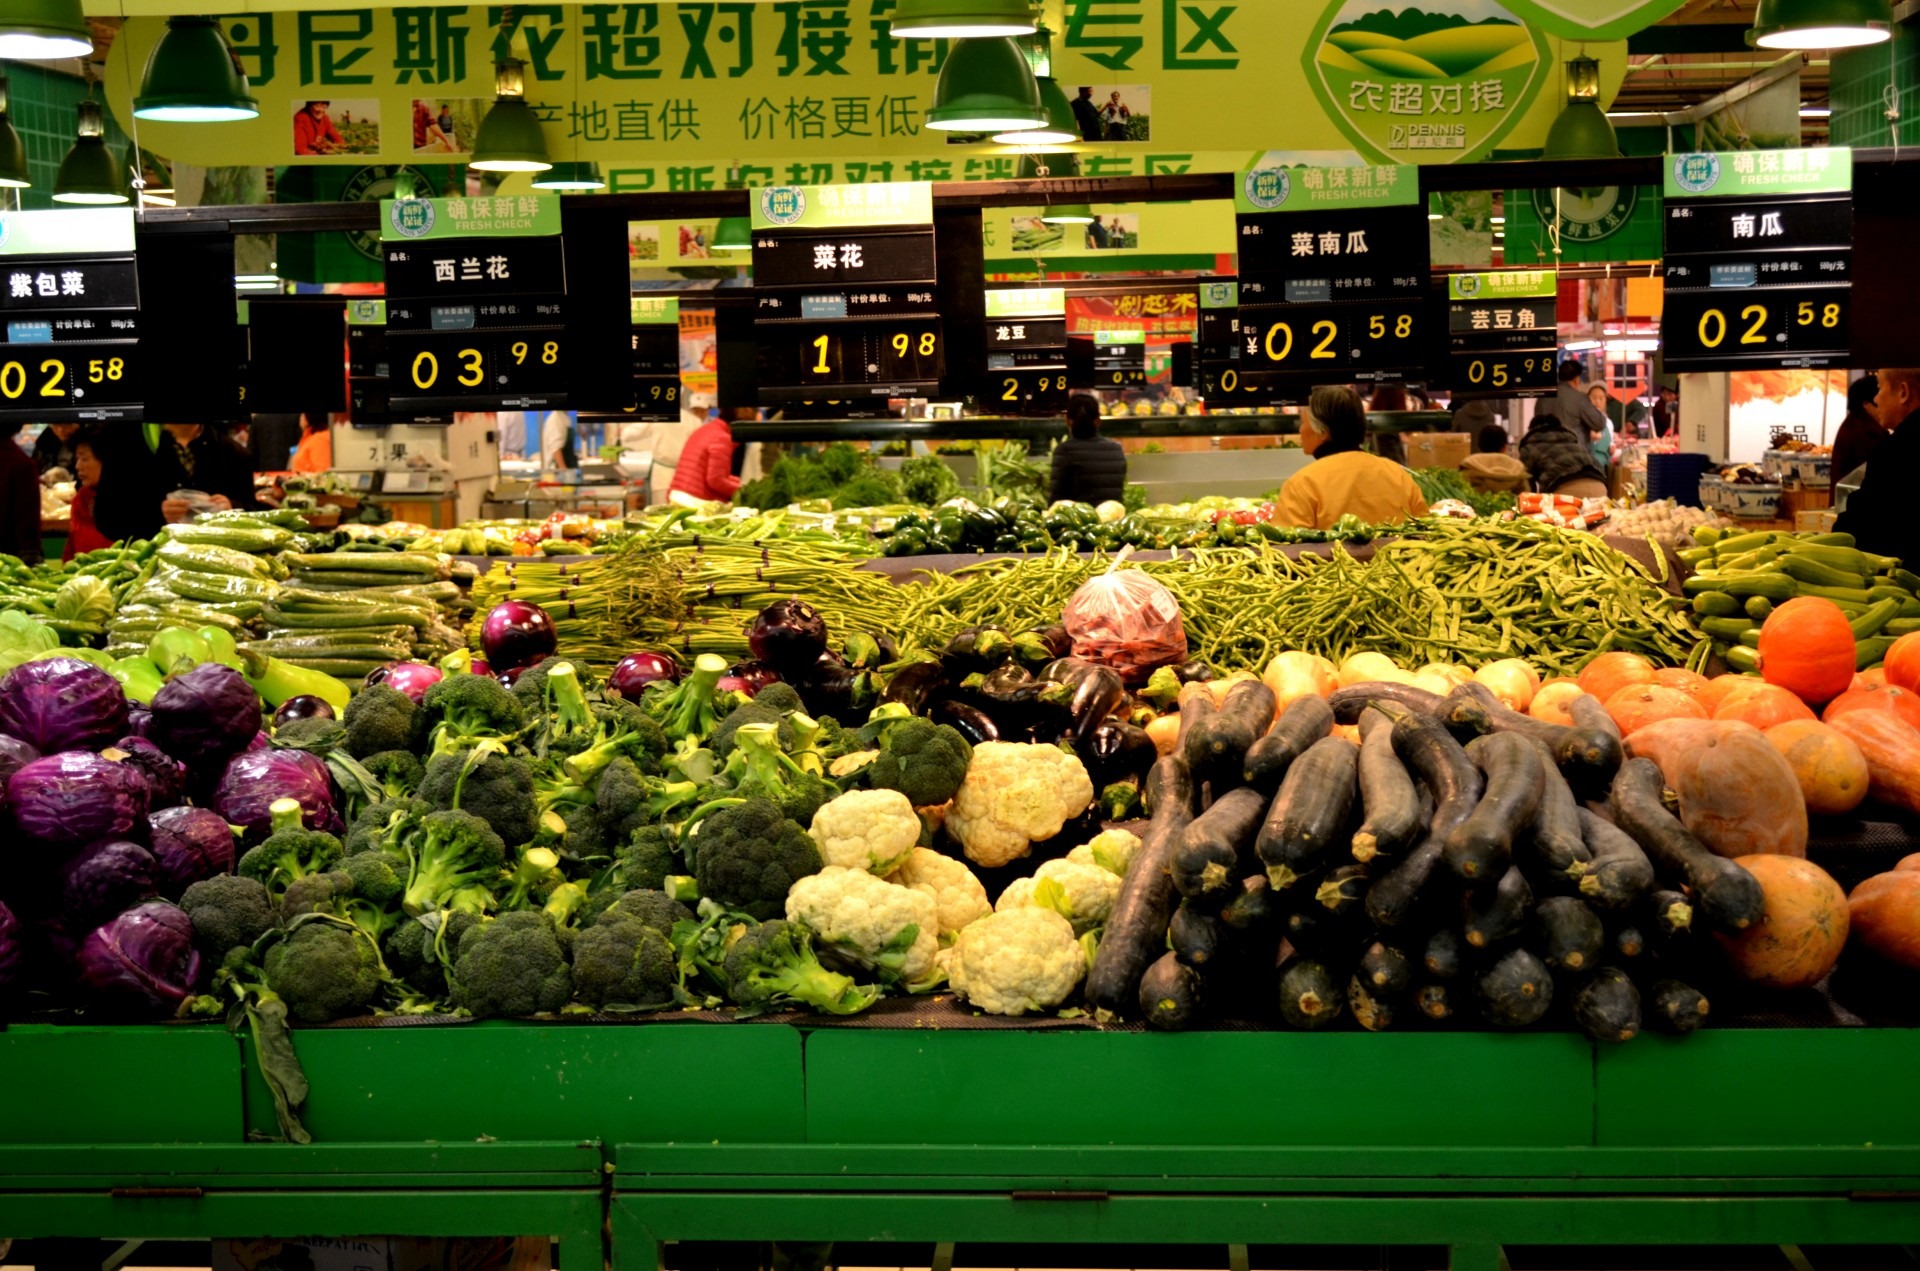
fruit, city, shop, food, vendor, produce, vegetable, market, marketplace, business, shopping, public space, grocery, vegetables, supermarket, department, grocery store, floristry, retail, local food, whole food, human settlement, greengrocer